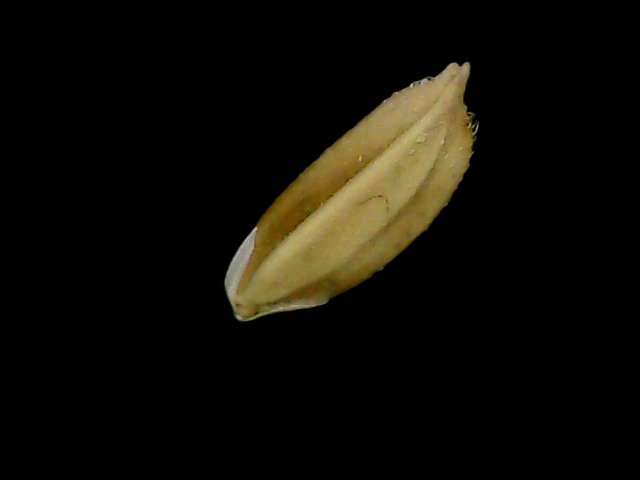
Rice variety: Bd76